Baul

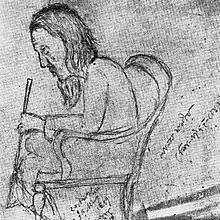
Lalon, the most celebrated Baul saint in history, by Jyotirindranath Tagore, 1889

Baul music celebrates celestial love, but does this in very earthy terms, as in declarations of love by the Baul for his bosh-tomi or lifemate.